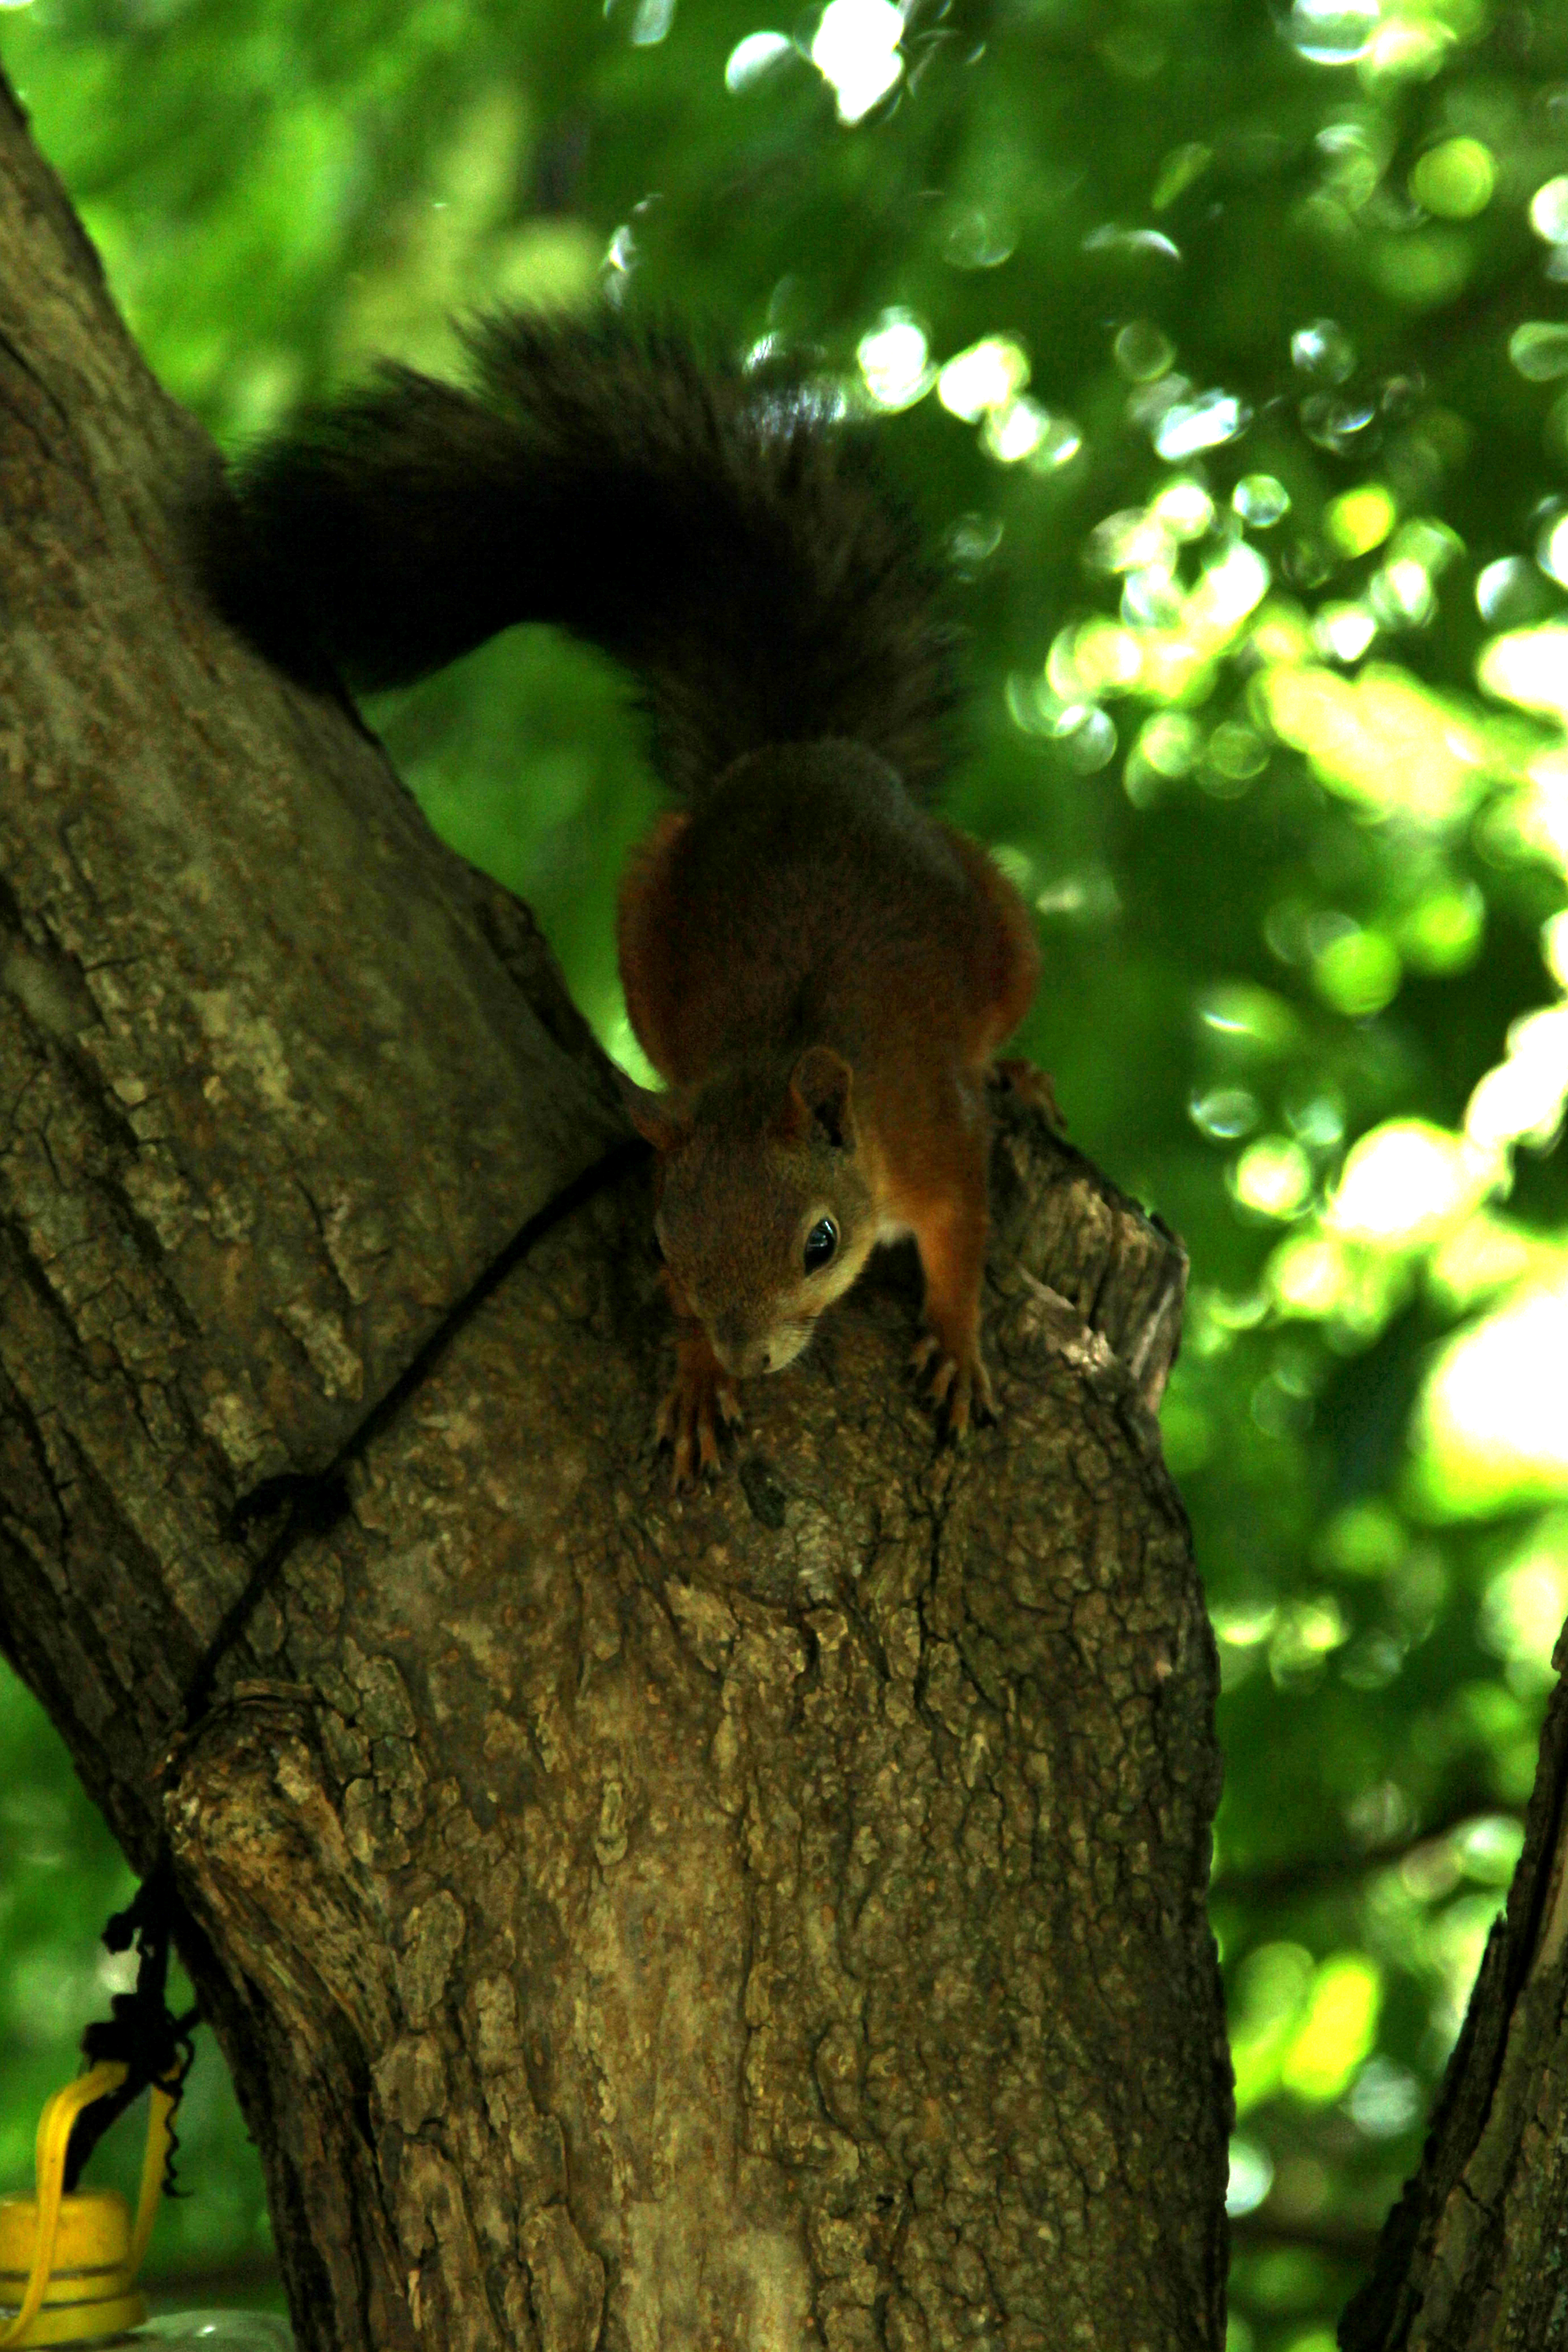
squirrel, tree, green, fox squirrel, trunk, wildlife, botany, rodent, organism, branch, leaf, adaptation, plant, tail, Eurasian Red Squirrel, grey squirrel, fawn